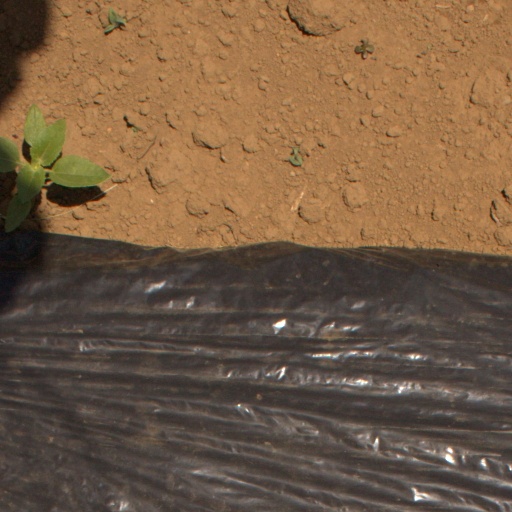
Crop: Jerusalem artichoke